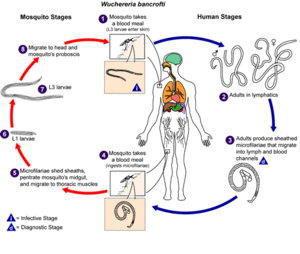
Coquillettidia est un genre de diptères de la famille des Culicidae.
La filaire de Bancroft est une espèce de vers filiformes, appartenant aux nématodes parasites, spécifique de l'homme, et dont la présence dans les lymphatiques entraine la filariose de Bancroft, la plus répandue et la plus importante des filarioses lymphatiques.
La filariose lymphatique, est une maladie tropicale, infectieuse et plus précisément parasitaire provoquée par des vers parasites du genre filaire Wuchereria bancrofti, Brugia malayi et Brugia timori, toutes transmises par les moustiques.